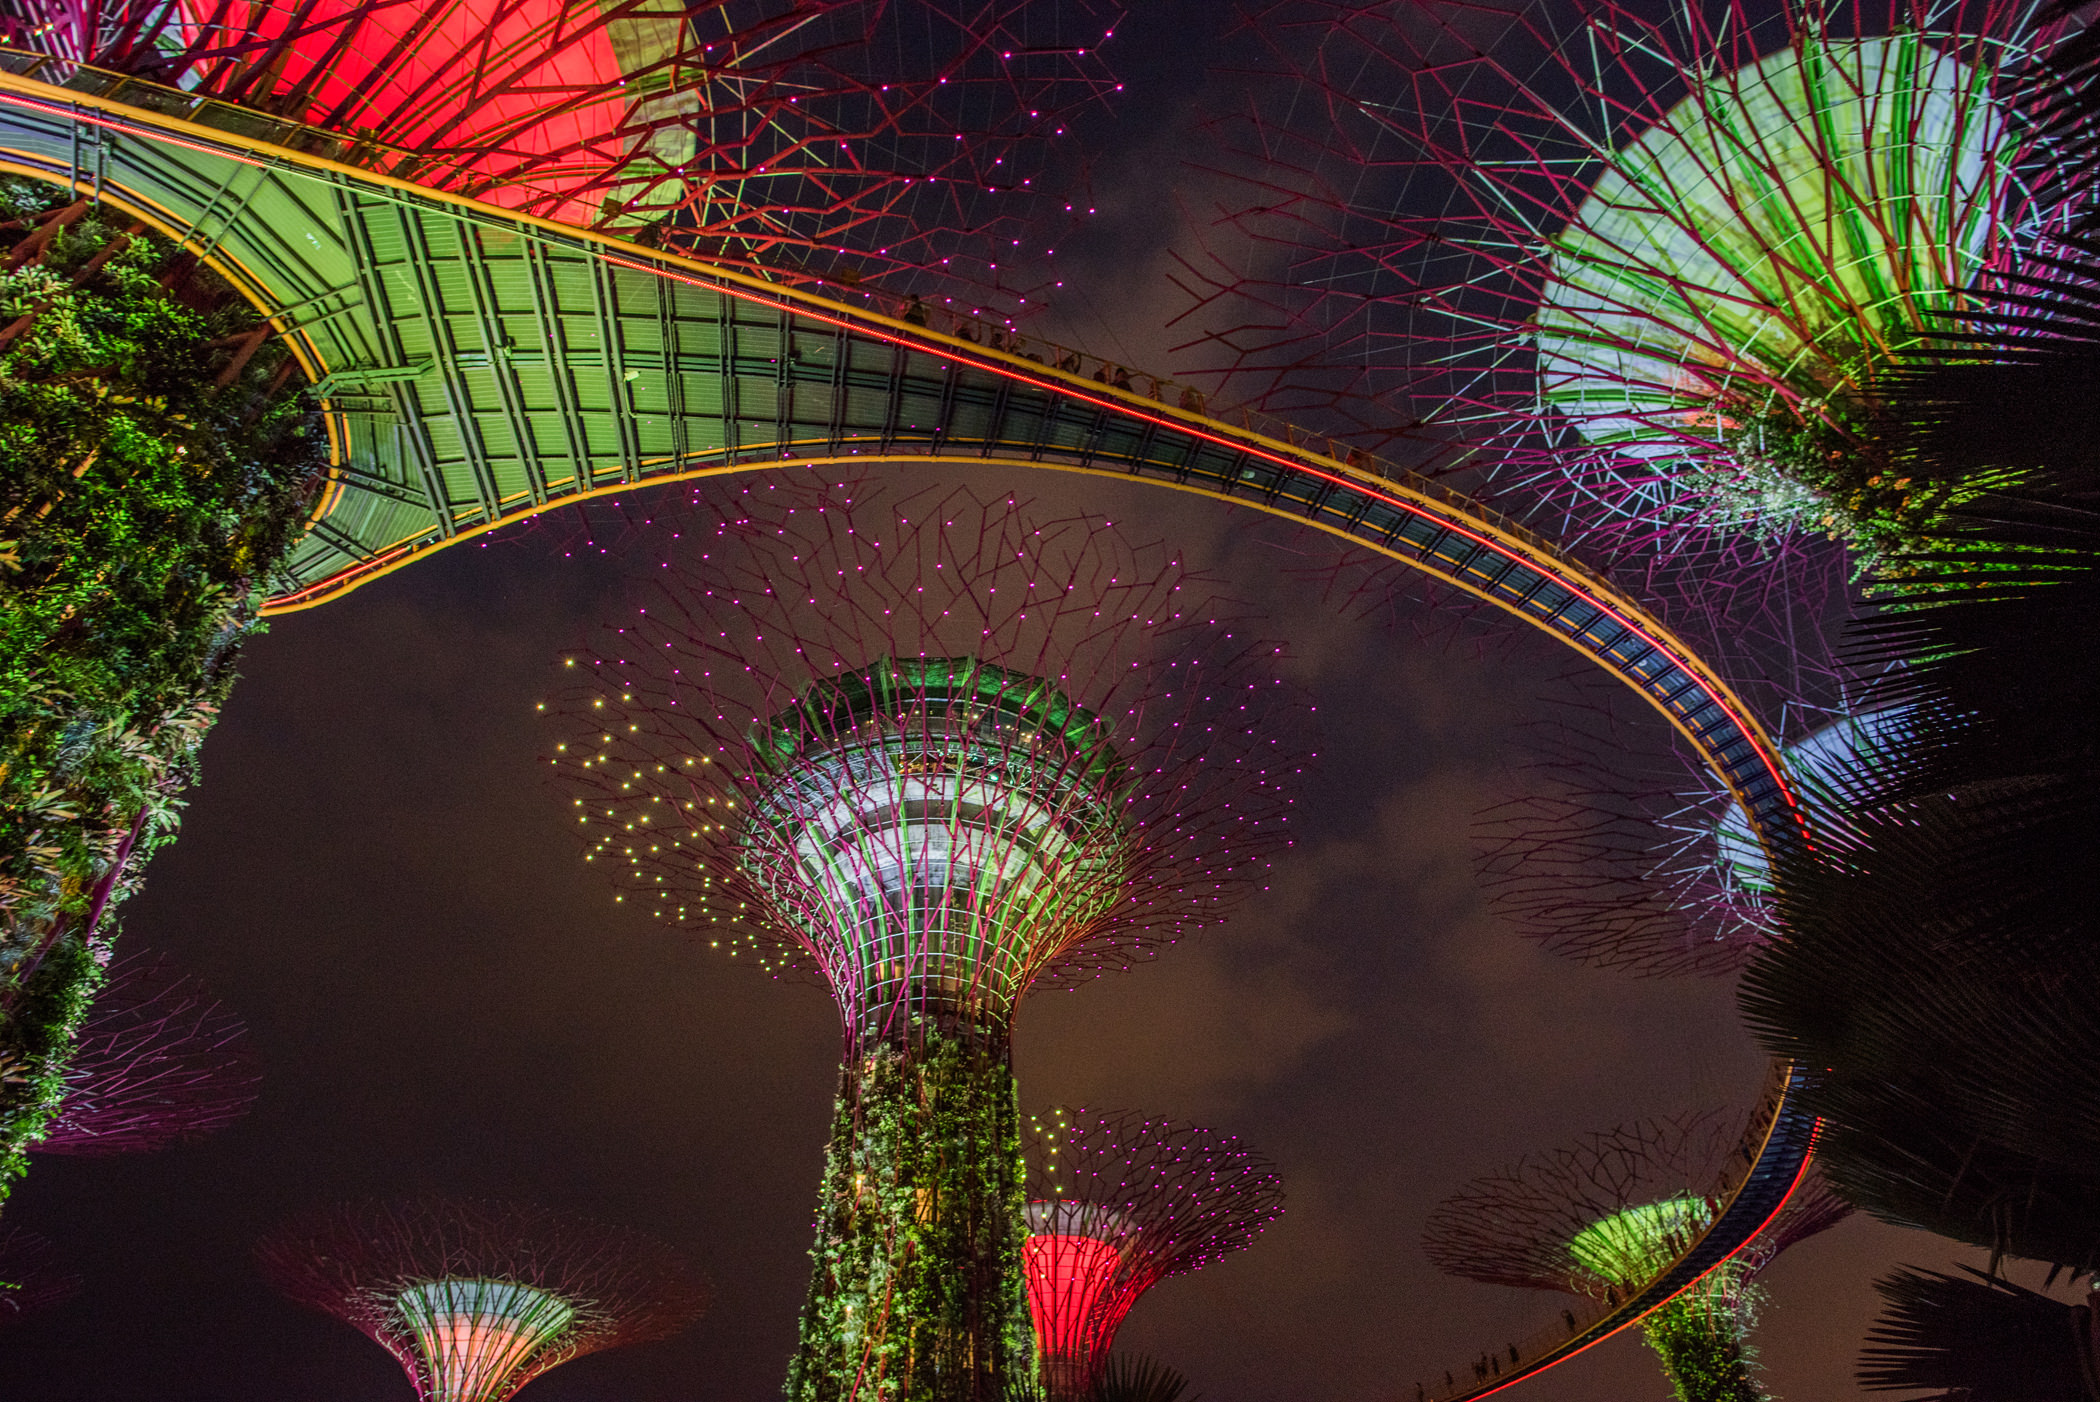
landmark, tree, architecture, botany, plant, sky, fractal art, night, terrestrial plant, palm tree, magenta, art, fete, psychedelic art, midnight, arecales